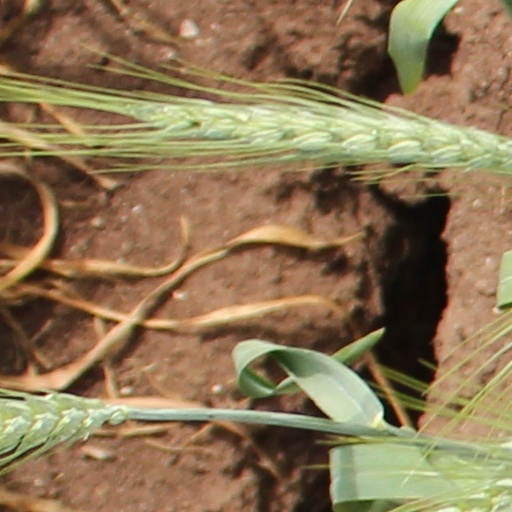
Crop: wheat